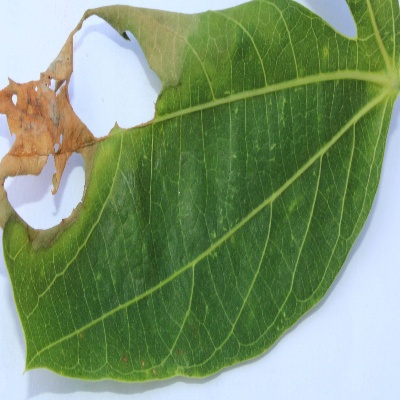
Crop: Cassava
Condition: bacterial blight